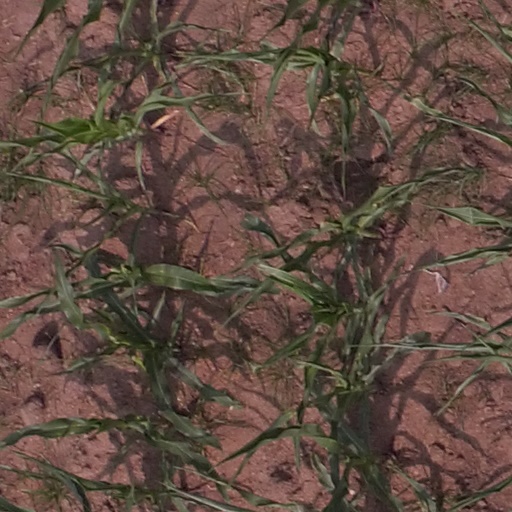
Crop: maize; corn